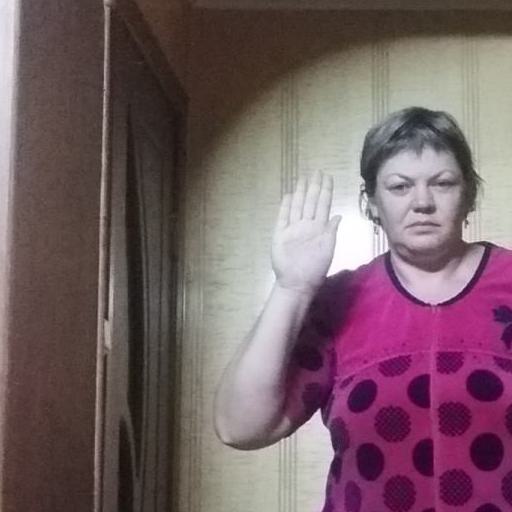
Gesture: stop